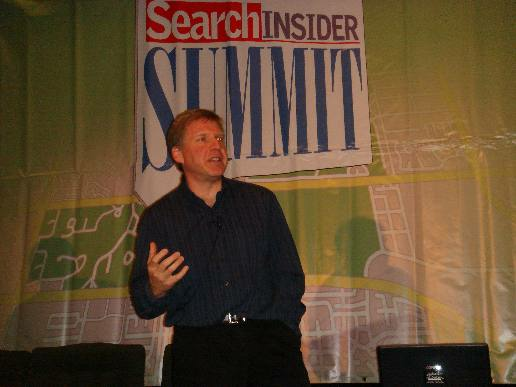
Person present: Yes